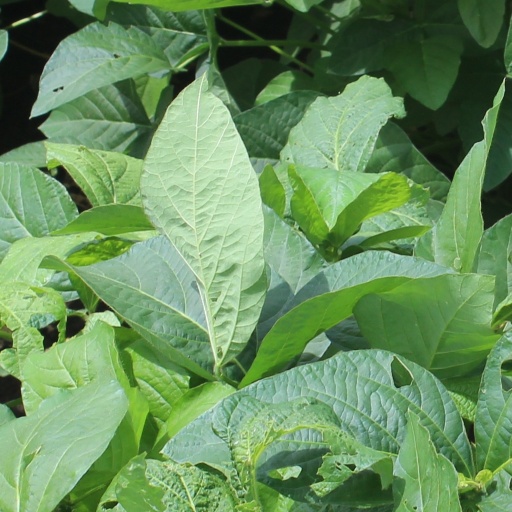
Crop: soybean